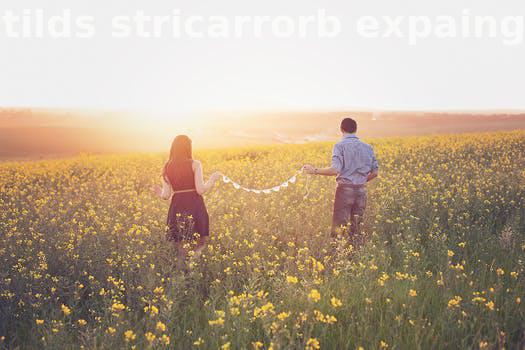
Label: Watermark